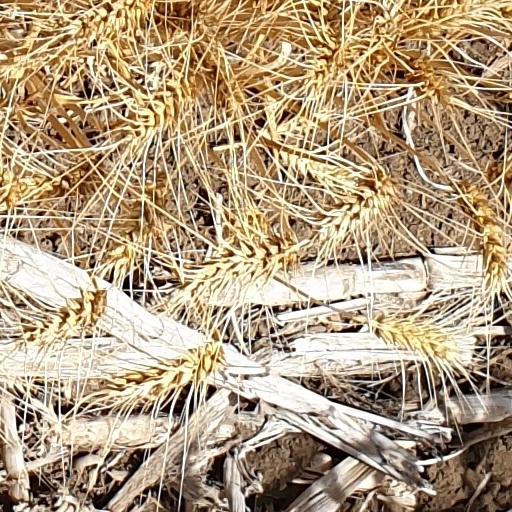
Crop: wheat